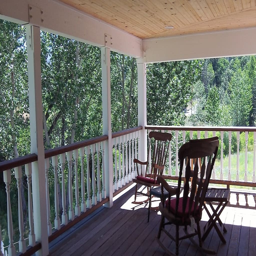
sit in a rocking chair on the back deck and listen to the river go by